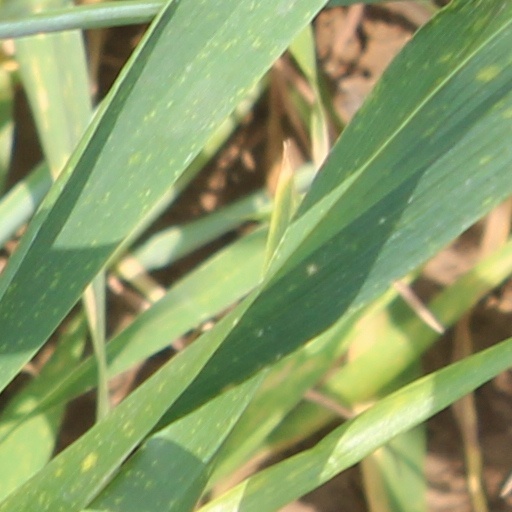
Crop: wheat